Mr. Jaws

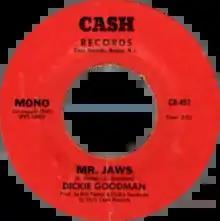
One of side-A labels of the US single

"Mr. Jaws" is a novelty song by Dickie Goodman released on Cash Records in 1975.